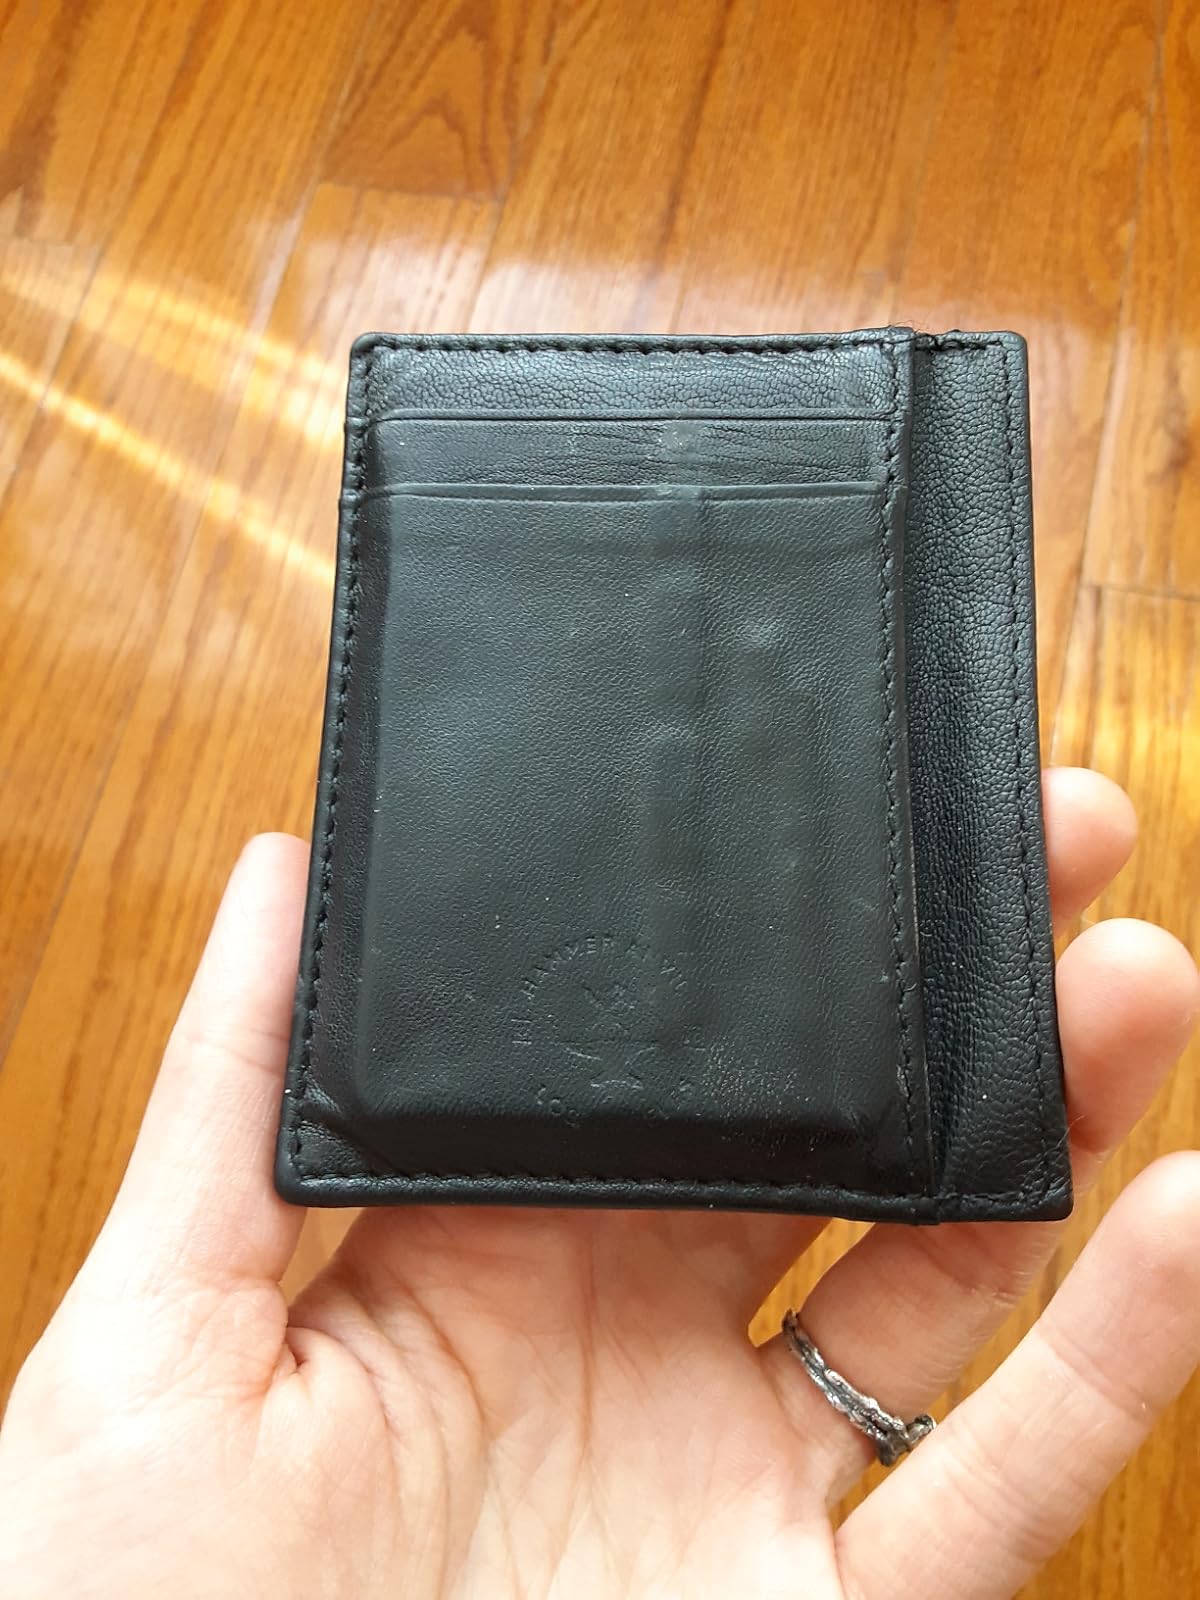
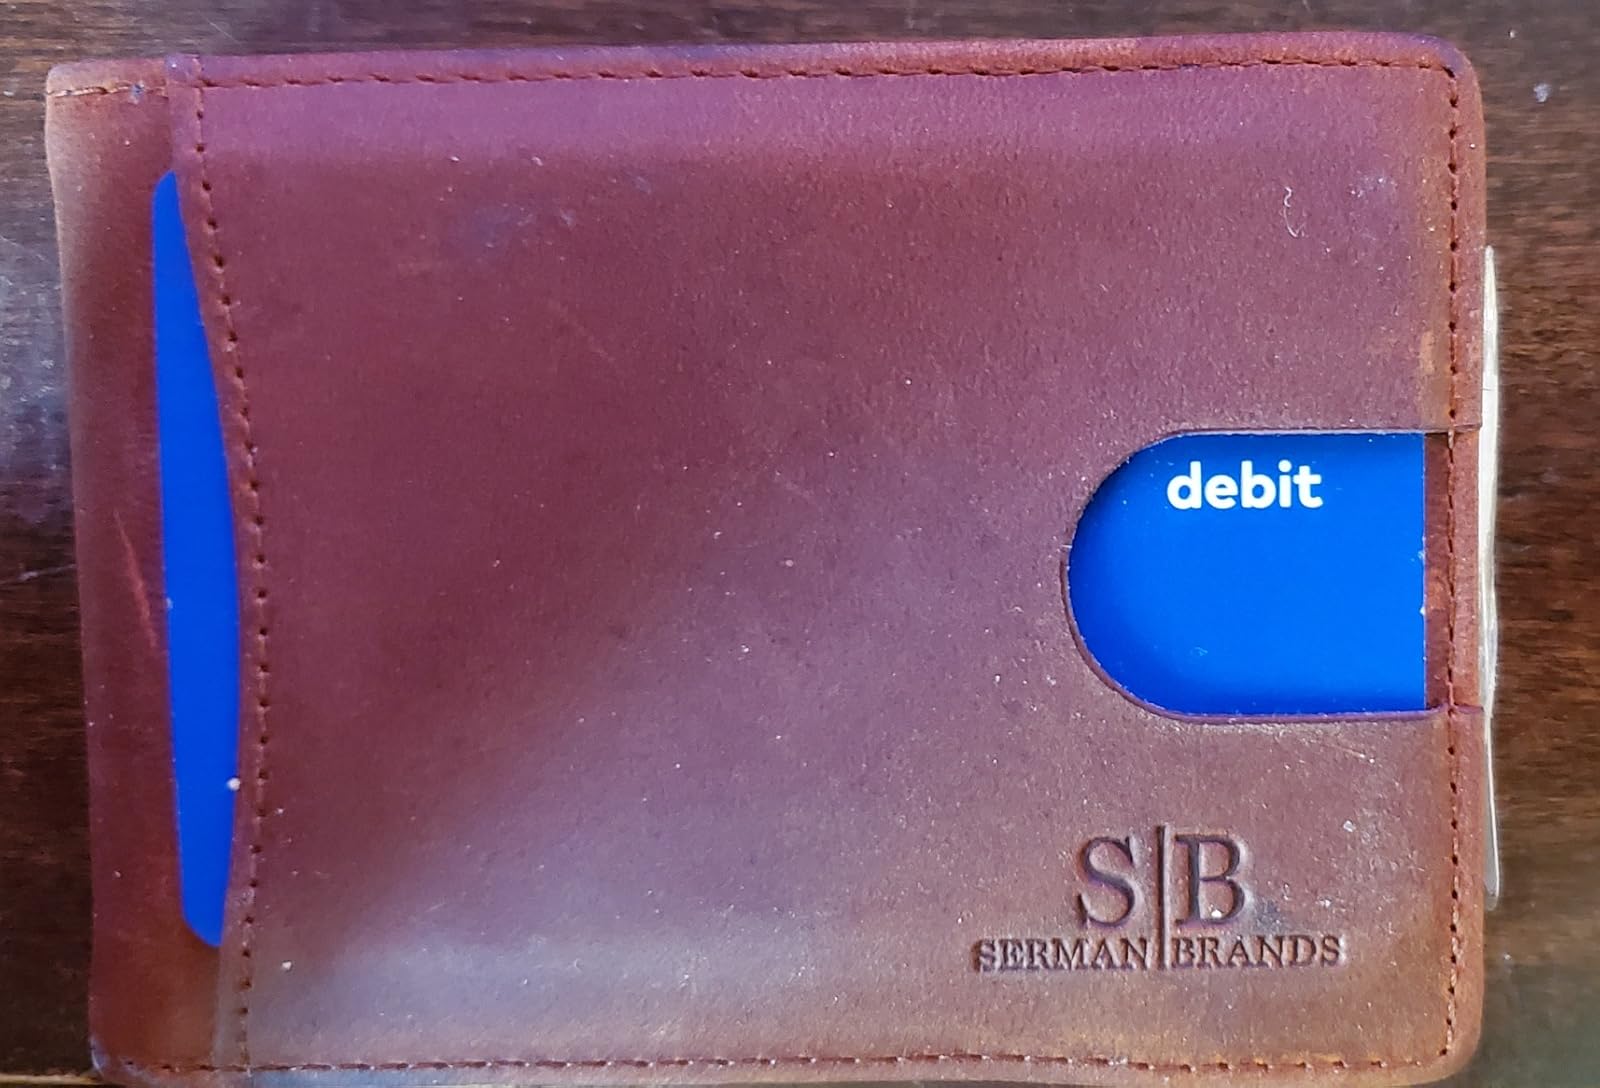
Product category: accessories_wallet
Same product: no